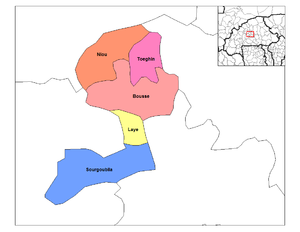
Niou est un département et une commune rurale du Burkina Faso situé dans la province du Kourwéogo et dans la région du Plateau-Central.
Toéghin est un département du Burkina Faso situé dans la province Kourwéogo et dans la région Plateau-Central.
Le Kourwéogo est une des 45 provinces du Burkina Faso située dans la région Plateau-Central.
Sourgoubila est un département du Burkina Faso situé dans la province Kourwéogo et dans la région Plateau-Central. En 2006, la population du département est de 39 044 habitants.